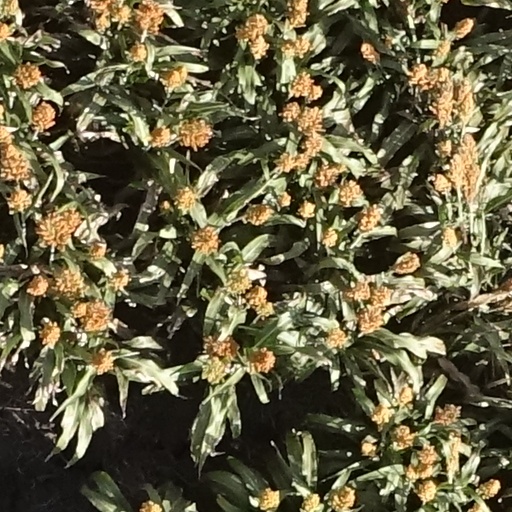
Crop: sorghum